2009 Oklahoma Sooners football team

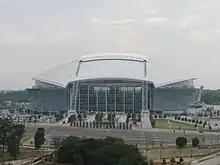
Cowboys Stadium, site of the Sooners' season opener.

The Sooners opened the season on the road in the newly constructed Cowboys Stadium in Arlington, Texas against the 20th ranked program in the country. Going into the game, Oklahoma was 10–1 in season openers and 9–2 in road openers under Bob Stoops. This was only the second time these teams had faced each other, the first coming in the 1994 Copper Bowl when the #22 ranked Cougars threw for 485 yards and defeated the Sooners 31–6. The Cougars were led by four-year head coach Bronco Mendenhall, who was then 32-7 as the Cougars head coach. The Sooners, ranked number three in the preseason, were favored to win by a large margin with most estimates at around 21 points. BYU earned approximately $1.5 million for playing the Sooners, while the Sooners received $2.25 million for playing in Dallas.